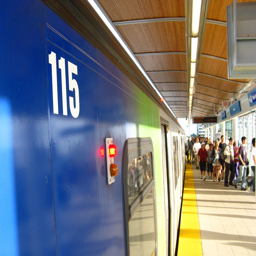
a train on opening day .